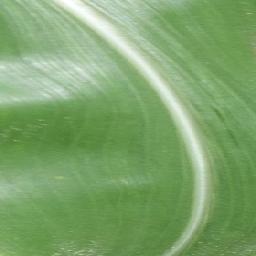
Label: Corn___healthy